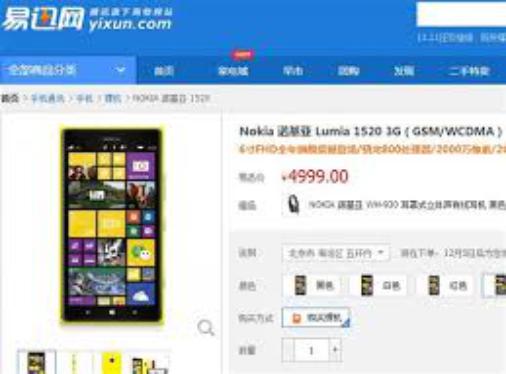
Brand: icsoncom
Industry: Others